Chayei Sarah

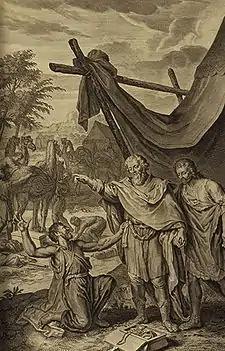
Abraham's Servant Swears (illustration from the 1728 "Figures de la Bible")

The Pirke De-Rabbi Eliezer identified the unnamed steward of Abraham's household in Genesis 24:2 with Abraham's servant Eliezer introduced in Genesis 15:2. The Pirke De-Rabbi Eliezer told that when Abraham left Ur of the Chaldees, all the magnates of the kingdom gave him gifts, and Nimrod gave Abraham Nimrod's first-born son Eliezer as a perpetual slave. After Eliezer had dealt kindly with Isaac, he set Eliezer free, and God gave Eliezer his reward in this world by raising him up to become a king—Og, king of Bashan.